L'Amoreaux

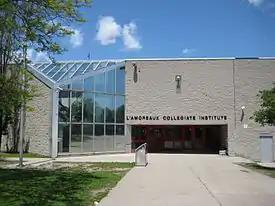
L'Amoreaux Collegiate Institute is a public secondary schools located in the neighbourhood.

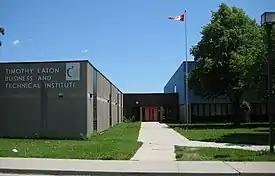
From 1971 until 2009, Timothy Eaton Business and Technical Institute served as a vocational school in that area.

The population of L'Amoreaux primarily made up of immigrants (68%), with the main countries of origin being China, Sri Lanka, and Philippines. In regards to ethnocultural diversity, Chinese, East Indian, and Canadian are reported as the three largest population groups. 53% of the population's home language is a non-official language, with Mandarin being the most common, followed by Cantonese, and Tamil. The unemployment rate of L'Amoreaux is 10.9%, 2.7% higher than the city.